Maciej Kot

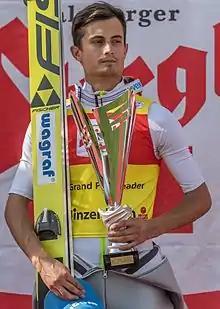
2016 FIS Ski Jumping Grand Prix in Hinzenbach on October 1, 2016.

Kot's debut in FIS Ski Jumping World Cup took place in December 2007 in Villach. The 2011/2012 World Cup season marked first time he scored points on the tour. On December 3, 2011 took 19th place on the hill in Lillehammer. Finally made it twelve times that winter, his best score was 12th place (twice) in Lahti on March 4 and March 11 in Oslo. In the overall World Cup was on 35 position, which was the third best record among the Poles. On March 15, 2012 at Letalnica in Planica set his personal record in the length of the stroke – 200.5 meter.